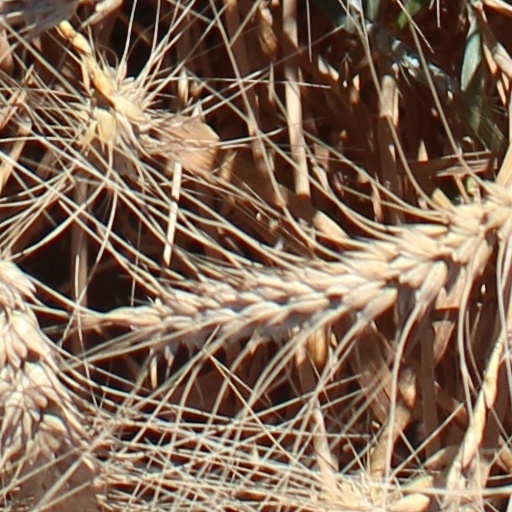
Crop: wheat